Crayon Shin-chan: Fierceness That Invites Storm! Operation Golden Spy

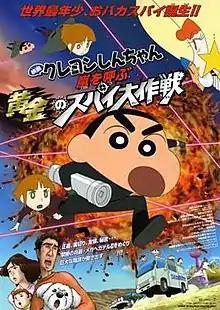
Film poster

, also known as Shin Chan, The Spy, is a 2011 anime film. It is the 19th film based on the popular comedy manga and anime series "Crayon Shin-chan". The following was produced by Shin-Ei Animation, the studio behind the TV anime. The film was released in theatres on April 16, 2011 in Japan.